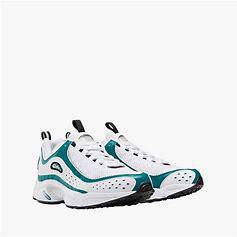
Brand: Reebok
Model: Daytona DMX Ii